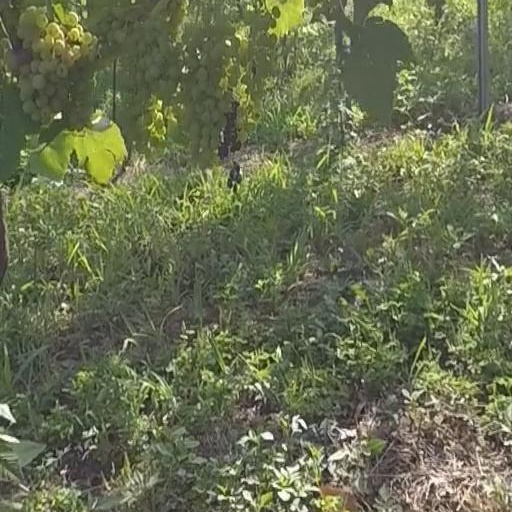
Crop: grape